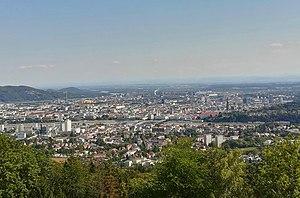
Linz, aussi connue en français sous le nom de Lintz, est une ville du nord-ouest de l'Autriche, capitale du Land de Haute-Autriche, sur le Danube. Avec 204 846 habitants en 2018, elle est la 3ᵉ ville la plus peuplée du pays.